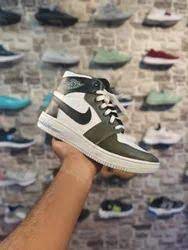
Label: Sneaker